Letter from an Unknown Woman

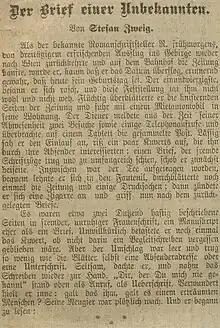
The first publication of "Der Brief einer Unbekannten" in the "Neuen Freien Presse"

Letter from an Unknown Woman (sometimes appearing without the definite article ""der"") is a novella by Austrian writer Stefan Zweig. The work first appeared in the 1 January 1922 issue of the Viennese "Neuen Freien Presse", before being published in book form as part of the collection "Amok: Novellen einer Leidenschaft" (Insel Verlag, 1922). The novella tells the story of an author who, while reading a letter written by a woman he does not remember, gets glimpses into her life story. It is generally considered to be Zweig's most famous work of fiction.